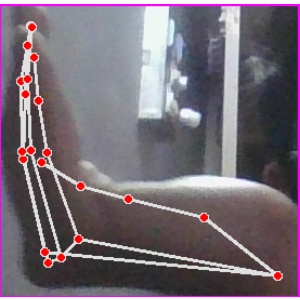
अक्षर: स